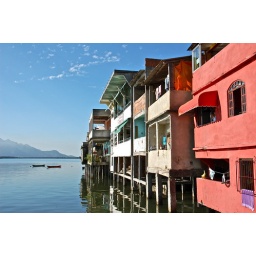
Had the famous fish Espirito Santo is known for in a little green restaurant over looking the water. :)